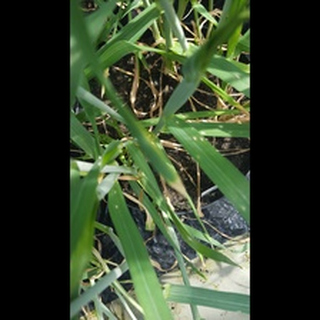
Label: wheat_mildew